Angels in the Endzone

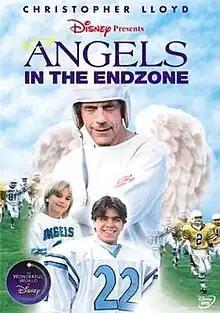
Home release cover

Angels in the Endzone is a 1997 American fantasy sports film directed by Gary Nadeau and starring Christopher Lloyd. It is a sequel to the 1994 film "Angels in the Outfield". The film is about a high school football team that lacks skill.